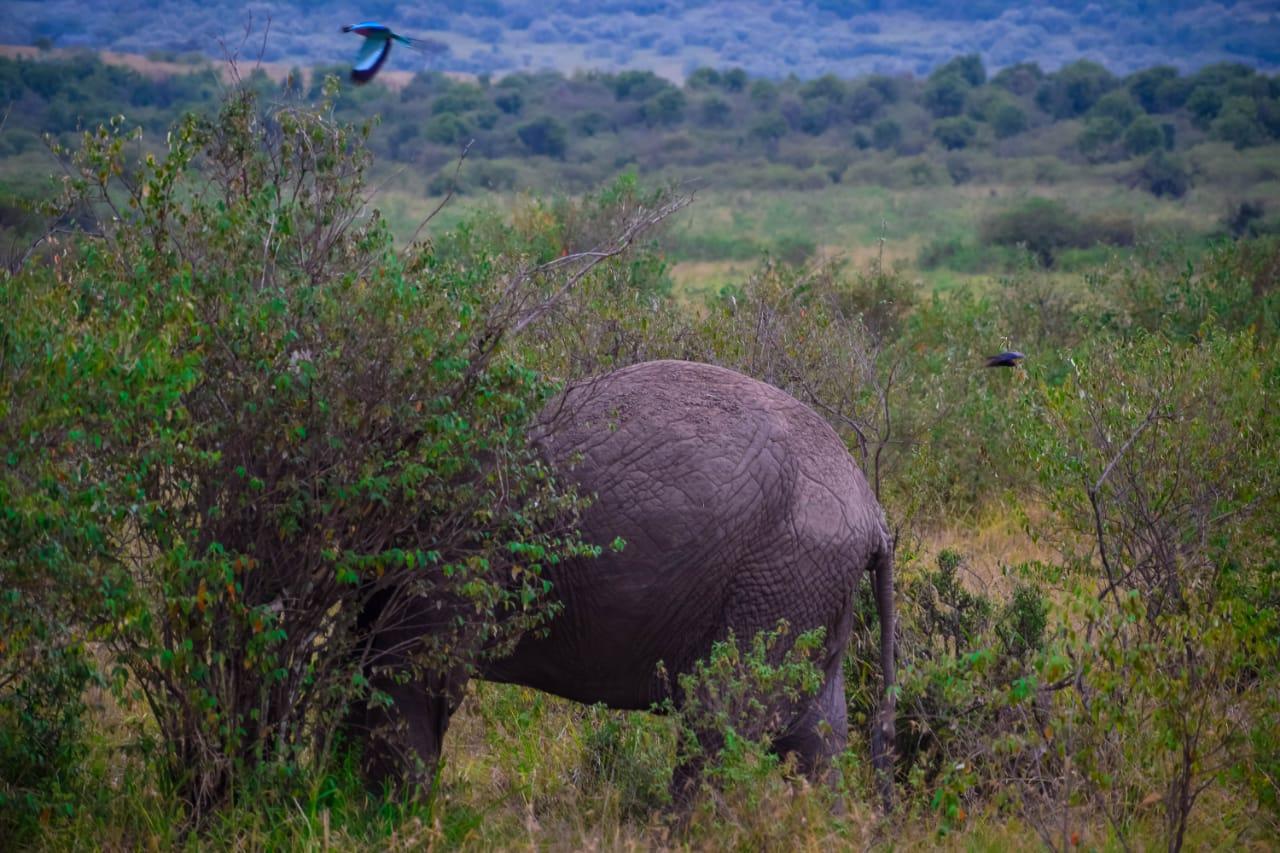
Ni mchana. Mbali zaidi kuna mlima mkubwa lenye miti mingi na nyasi. Ndovu amesimama. Juu yake kuna ndege anapaa juu.